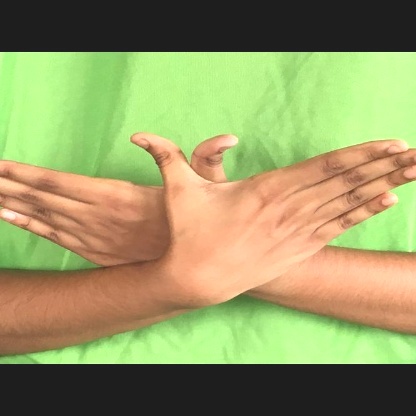
Mudra: Garuda